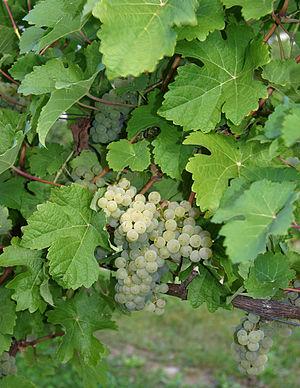
Le johanniter est un cépage de cuve allemand de raisins blancs.